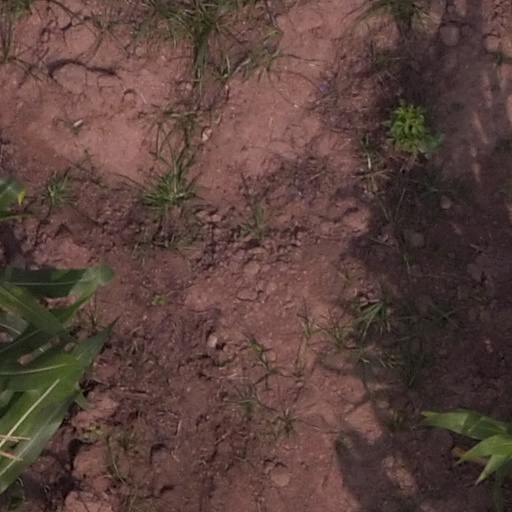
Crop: maize; corn